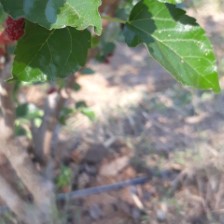
Variety: ChiangMai60